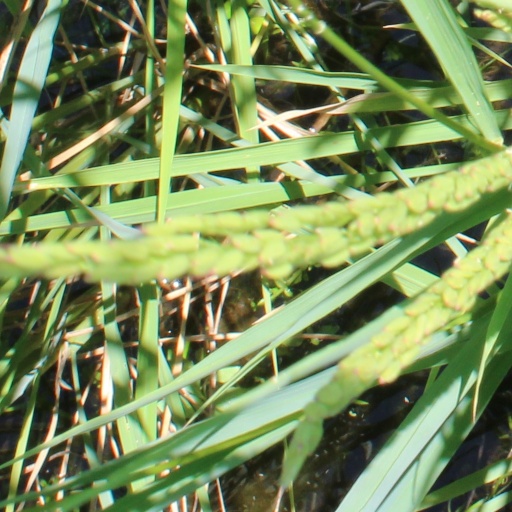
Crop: rice